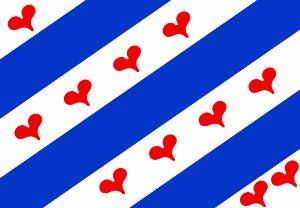
Les Ommelanden sont une partie de la province de Groningue aux Pays-Bas. Les Ommelanden étaient nommés ainsi par opposition à de Stad, la Ville, le surnom de la ville de Groningue. Ainsi, on avait la Ville, et les pays autour, les Ommelanden.